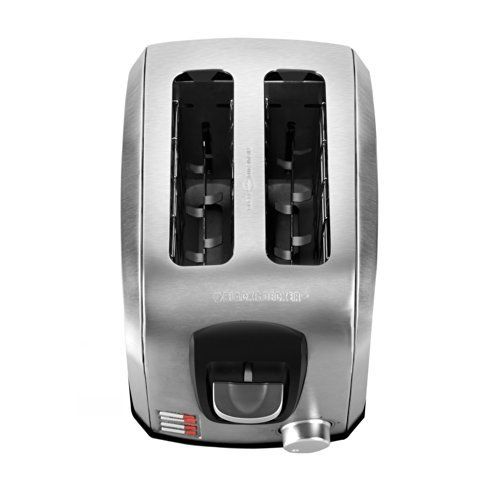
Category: toaster